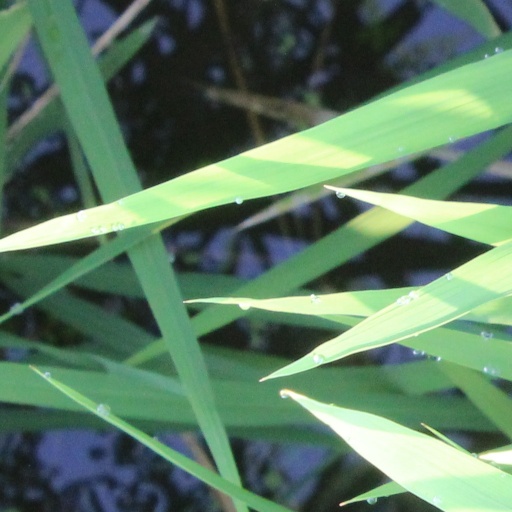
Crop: rice